Violin Concerto (Korngold)

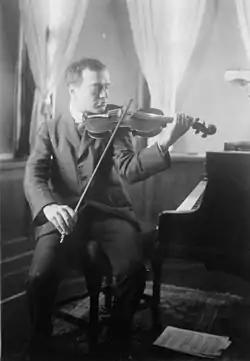
Bronislaw Huberman, who persuaded Korngold to write his Violin Concerto.

Korngold had vowed to give up composing anything other than film music, with which he supported himself and his family, until Hitler had been defeated. With the end of World War II, he retired from films to concentrate on music for the concert hall. The Violin Concerto was the first such work that Korngold wrote, following some initial persuasion from the violinist and fellow émigré Bronisław Huberman. Korngold had been hurt by the assumption that a successful film composer was one who had sold his integrity to Hollywood, just as earlier he had been hurt by many critics' assumptions that his works were performed only because he was the son of music critic Julius Korngold. He was thus determined to prove himself with a work that combined vitality and superb craftsmanship.